Santo Tirso Monastery

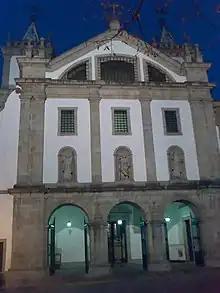
Santo Tirso Monastery

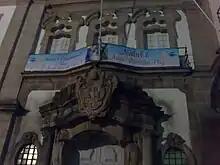
Detail of the Monastery

Monastery of Santo Tirso (or also Monastery of São Bento) is a monastery located in the parish of Santo Tirso, municipality of Santo Tirso, in Portugal, that was of the Benedictine Order.